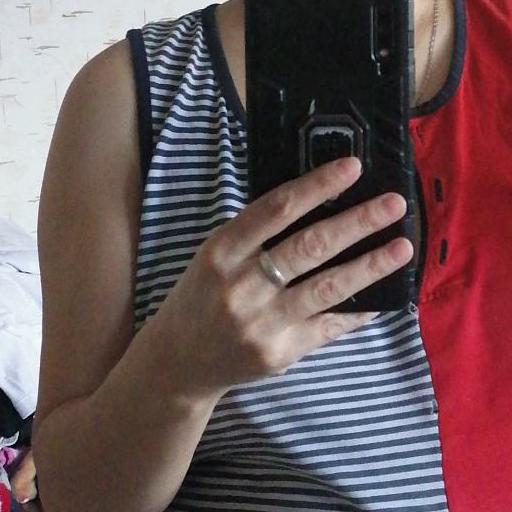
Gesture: no_gesture